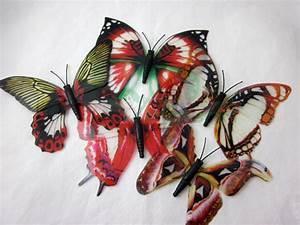
butterfly